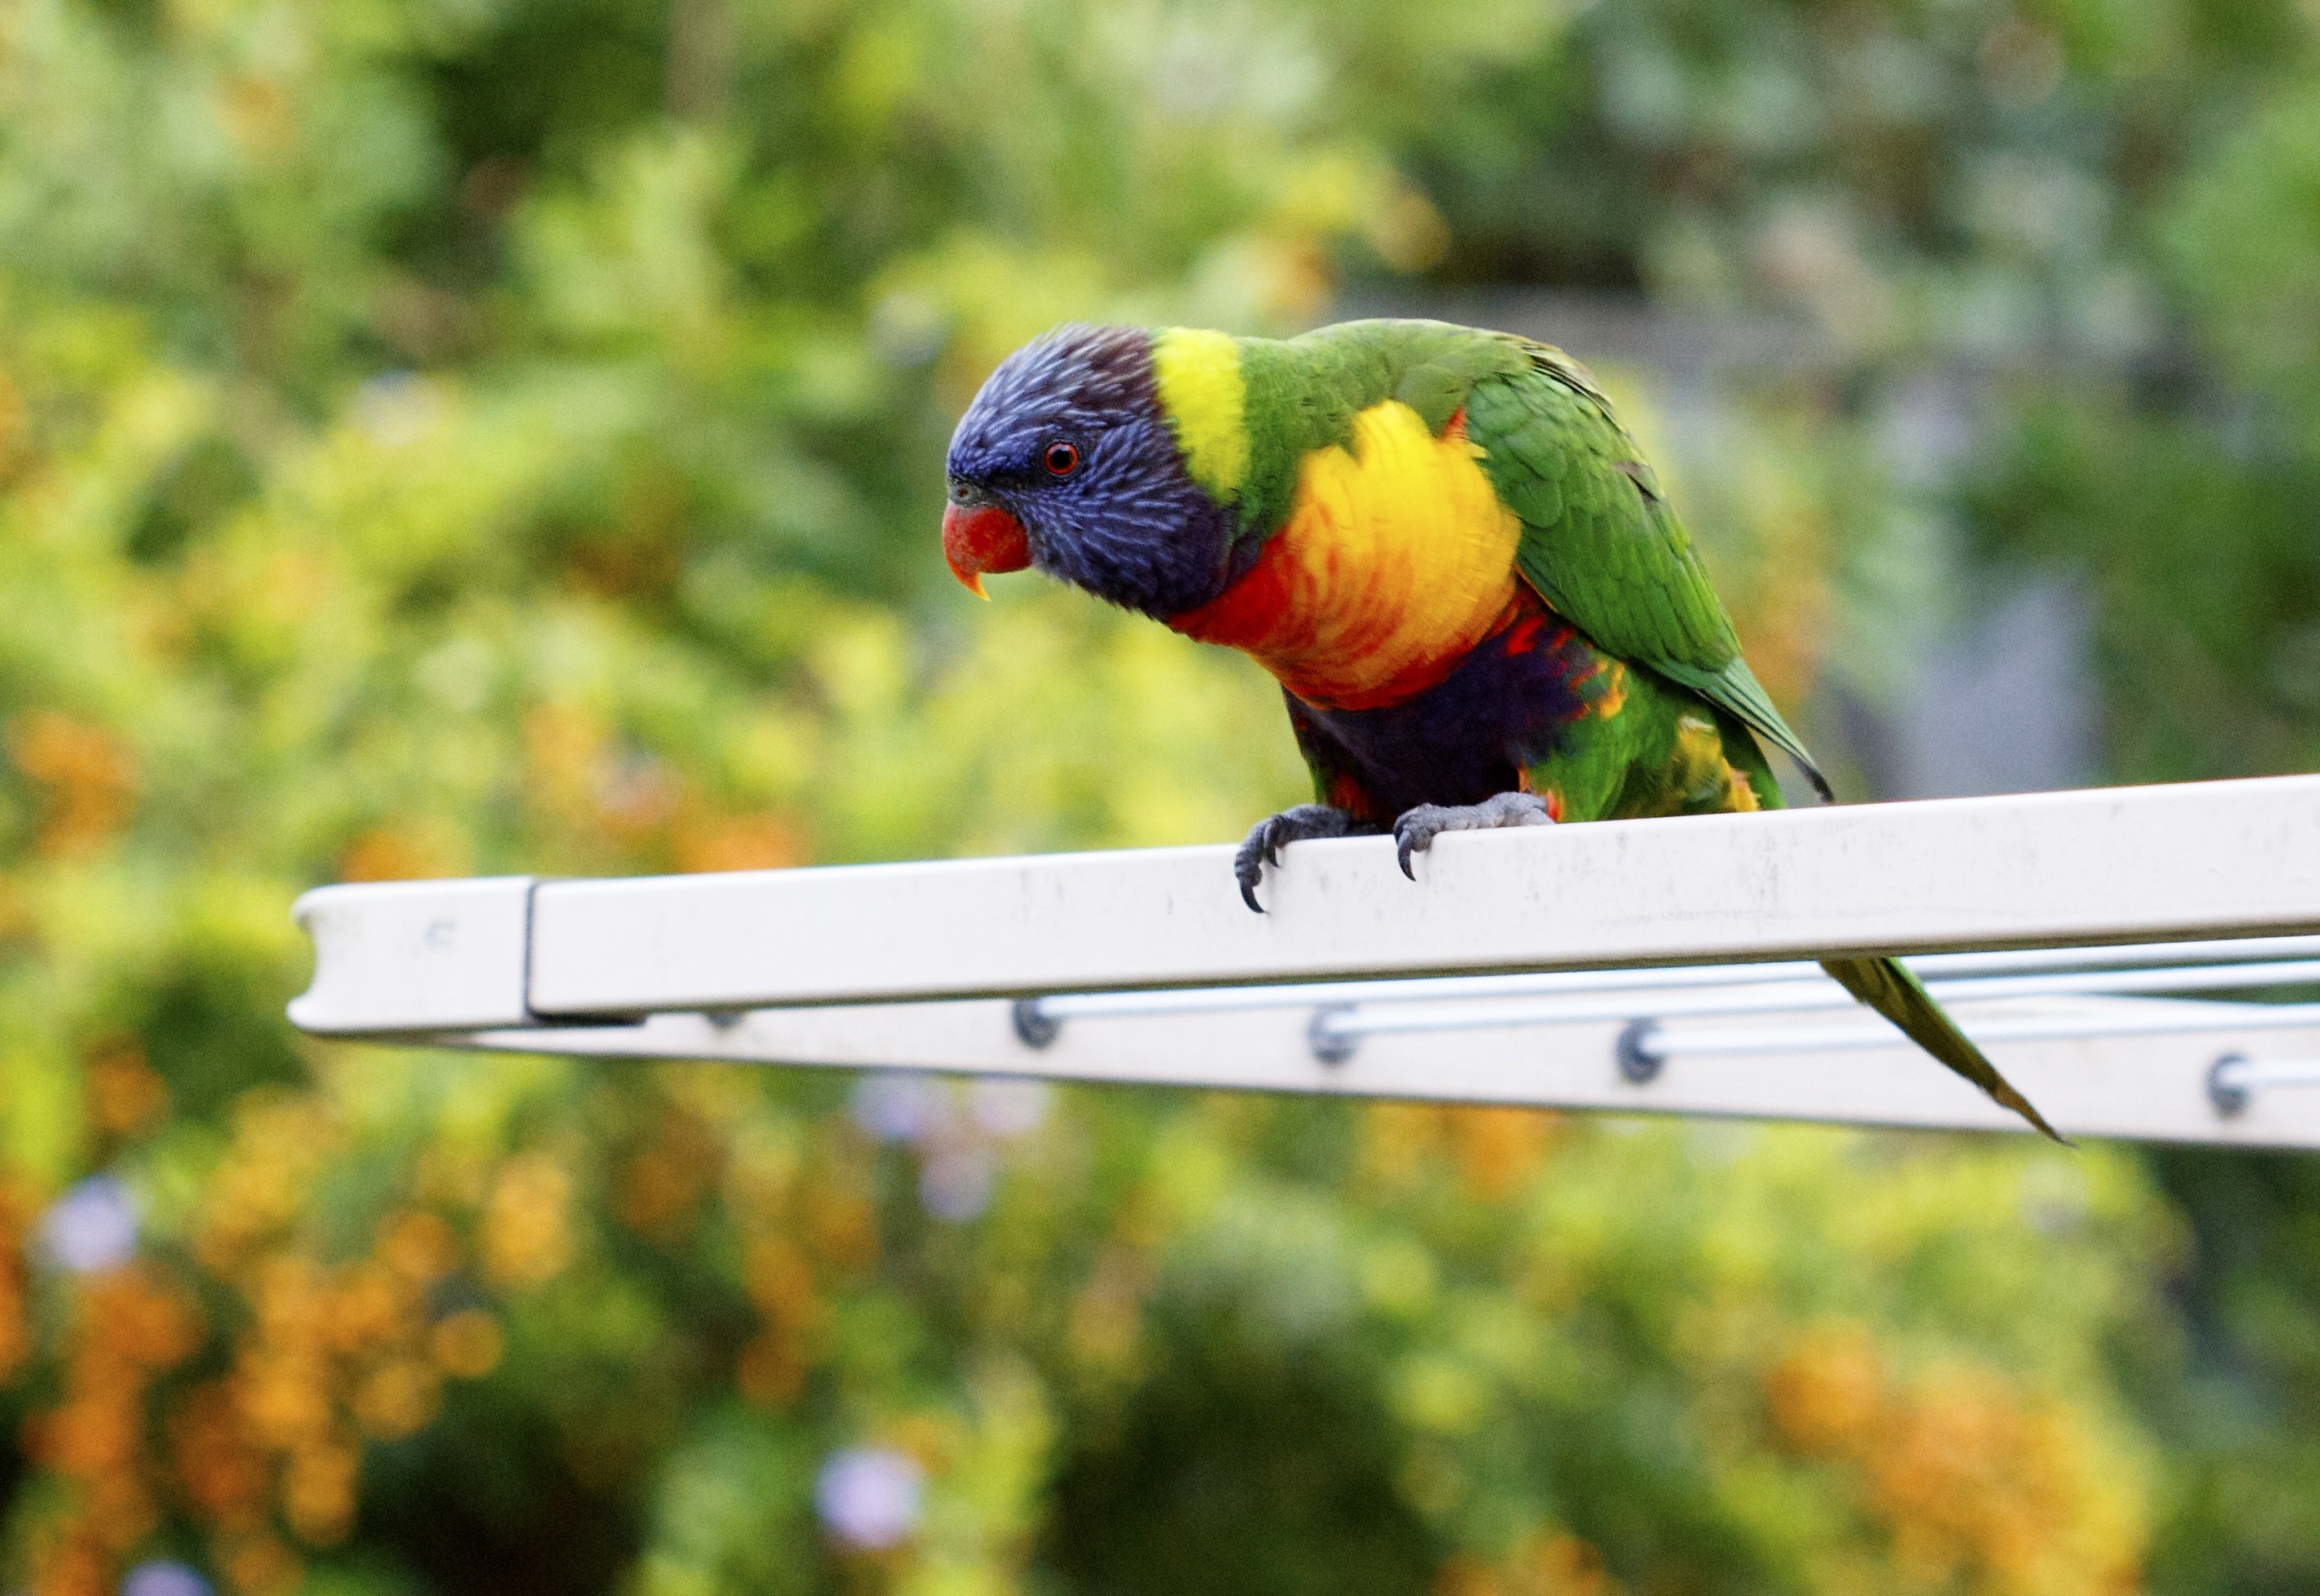
nature, bird, animal, green, red, beak, color, natural, blue, black, yellow, fauna, lorikeet, macaw, australia, colour, rainbow, background, bright, vertebrate, beauty, parrot, beautiful, pretty, parakeet, watching, haematodus, currumbin, lory, common pet parakeet